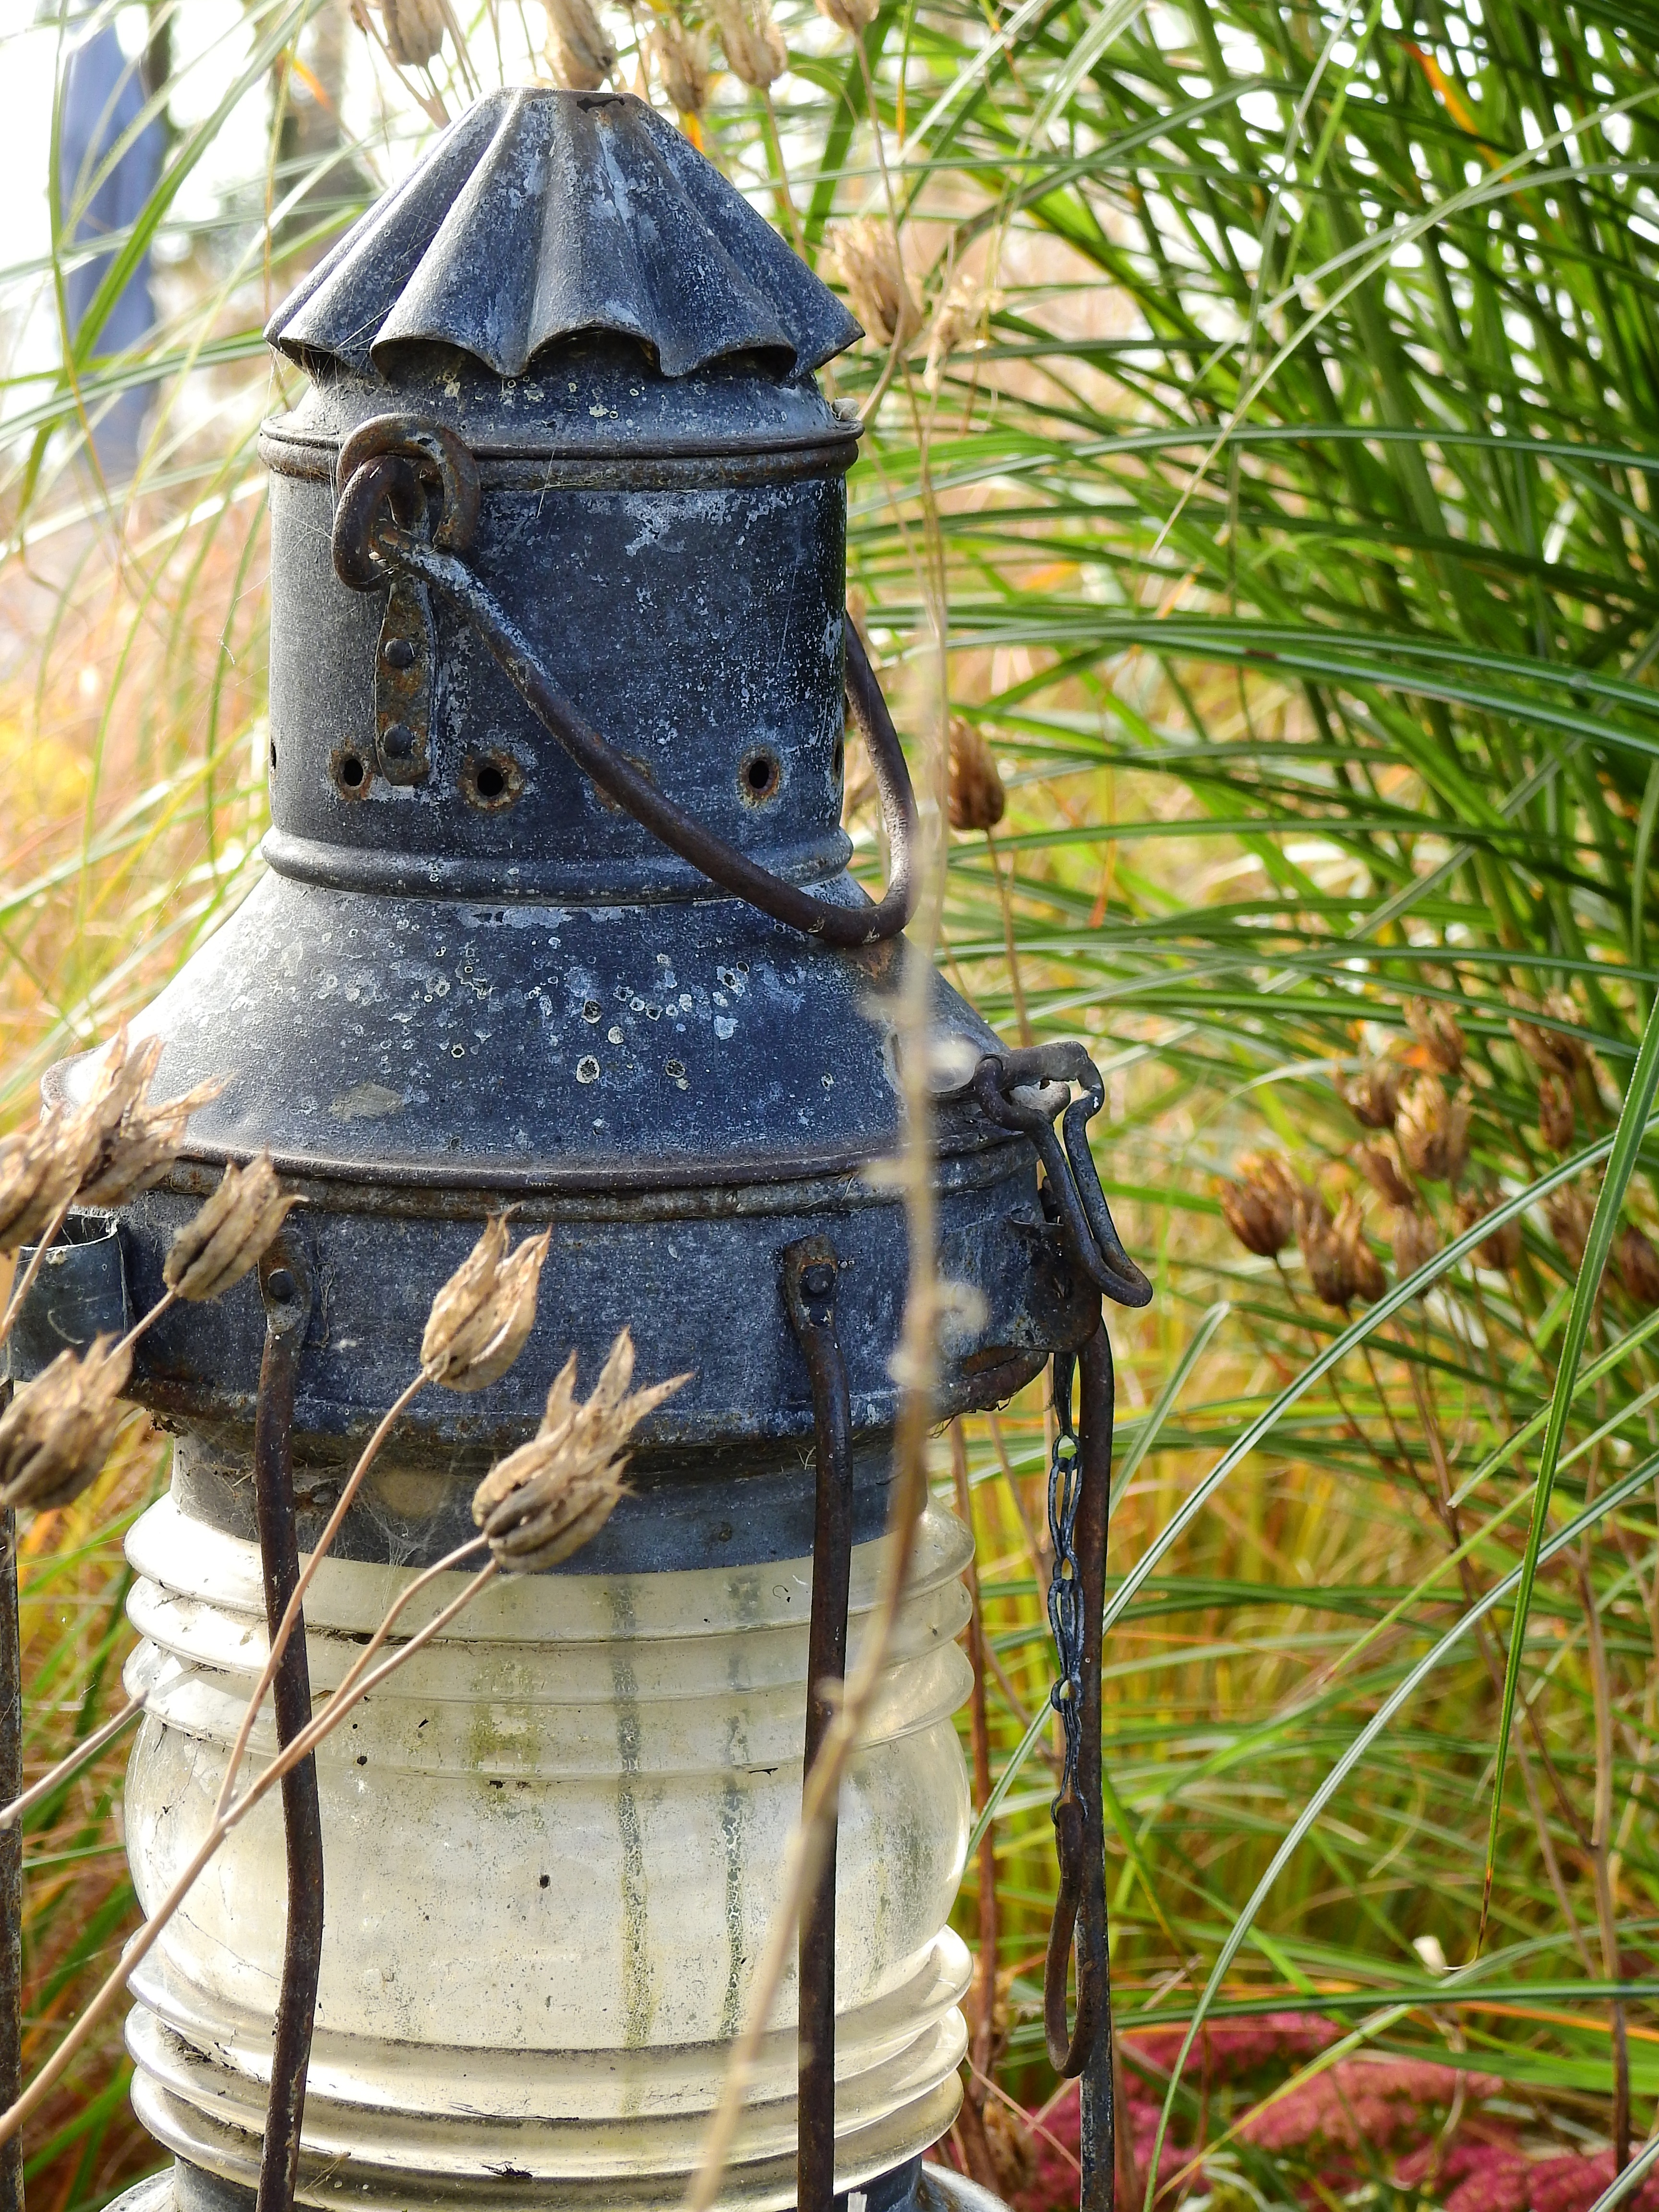
grass, reed, decoration, lantern, lamp, garden, lighting, deco, candlelight, water feature, gartendeko, oil lamp, windlight, hanging lamp, man made object